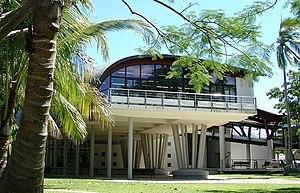
La Communauté du Pacifique est une organisation internationale, bilingue qui compte parmi ses membres les États et les territoires anglophones et francophones de la région. Œuvrant en Océanie, la CPS a été fondée en 1947 peu après la Seconde Guerre mondiale par l'Australie, les États-Unis, la France, la Nouvelle-Zélande, les Pays-Bas et le Royaume-Uni. À l'époque, ces six pays administraient des territoires du Pacifique et anticipaient les avantages qu’ils pourraient retirer en leur apportant une aide « coordonnée ». Appelée à l’origine « Commission du Pacifique Sud », elle a été rebaptisée en 1997, « Secrétariat général de la Communauté du Pacifique », sa zone d’intervention s’étendant désormais du nord au sud du Pacifique. Depuis novembre 2015, la CPS porte le nouveau nom de « Communauté du Pacifique » et conserve le sigle « CPS », utilisé dans toute la région du Pacifique.
La Nouvelle-Calédonie est une collectivité française composée d'un ensemble d'îles et d'archipels d'Océanie, situés en mer de Corail et dans l'océan Pacifique Sud. L'île principale est la Grande Terre, longue de 400 km et comptant 64 km en sa plus grande largeur.
Nouméa, principale ville portuaire de Nouvelle-Calédonie, est le chef-lieu de cette collectivité d'outre-mer française au statut spécifique et de la Province Sud, située sur une presqu'île de la côte sud-ouest de la Grande Terre.